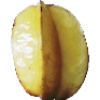
Label: Carambula 1